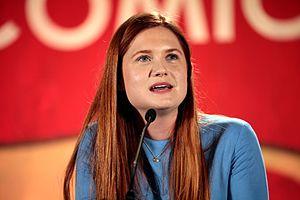
Bonnie Wright, née le 17 février 1991 à Londres en Angleterre, est une actrice, réalisatrice, productrice et scénariste britannique.